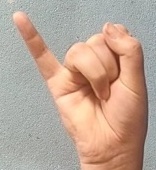
ASL sign: J